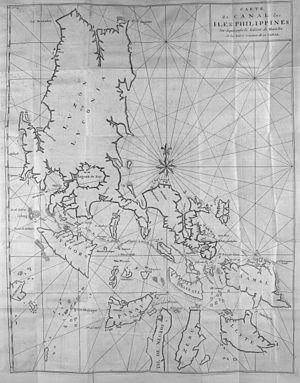
Le voyage du Commodore Anson est une circumnavigation autour du monde durant le XVIIIᵉ siècle. En 1740, pendant la guerre de l'oreille de Jenkins qui opposa la Grande-Bretagne et l’Espagne de 1739 à 1748, le Commodore George Anson reçut du roi Georges II le commandement d’une escadre, avec la mission d’aller harceler les colonies espagnoles de l’océan Pacifique, et si possible de capturer le galion de Manille. Anson passa dans le Pacifique par le cap Horn, remonta le long des côtes de l’Amérique du Sud, puis traversa le Pacifique jusqu’à Macao. Il captura le galion de Manille près des côtes des Philippines, et revint en Grande-Bretagne par le cap de Bonne-Espérance.